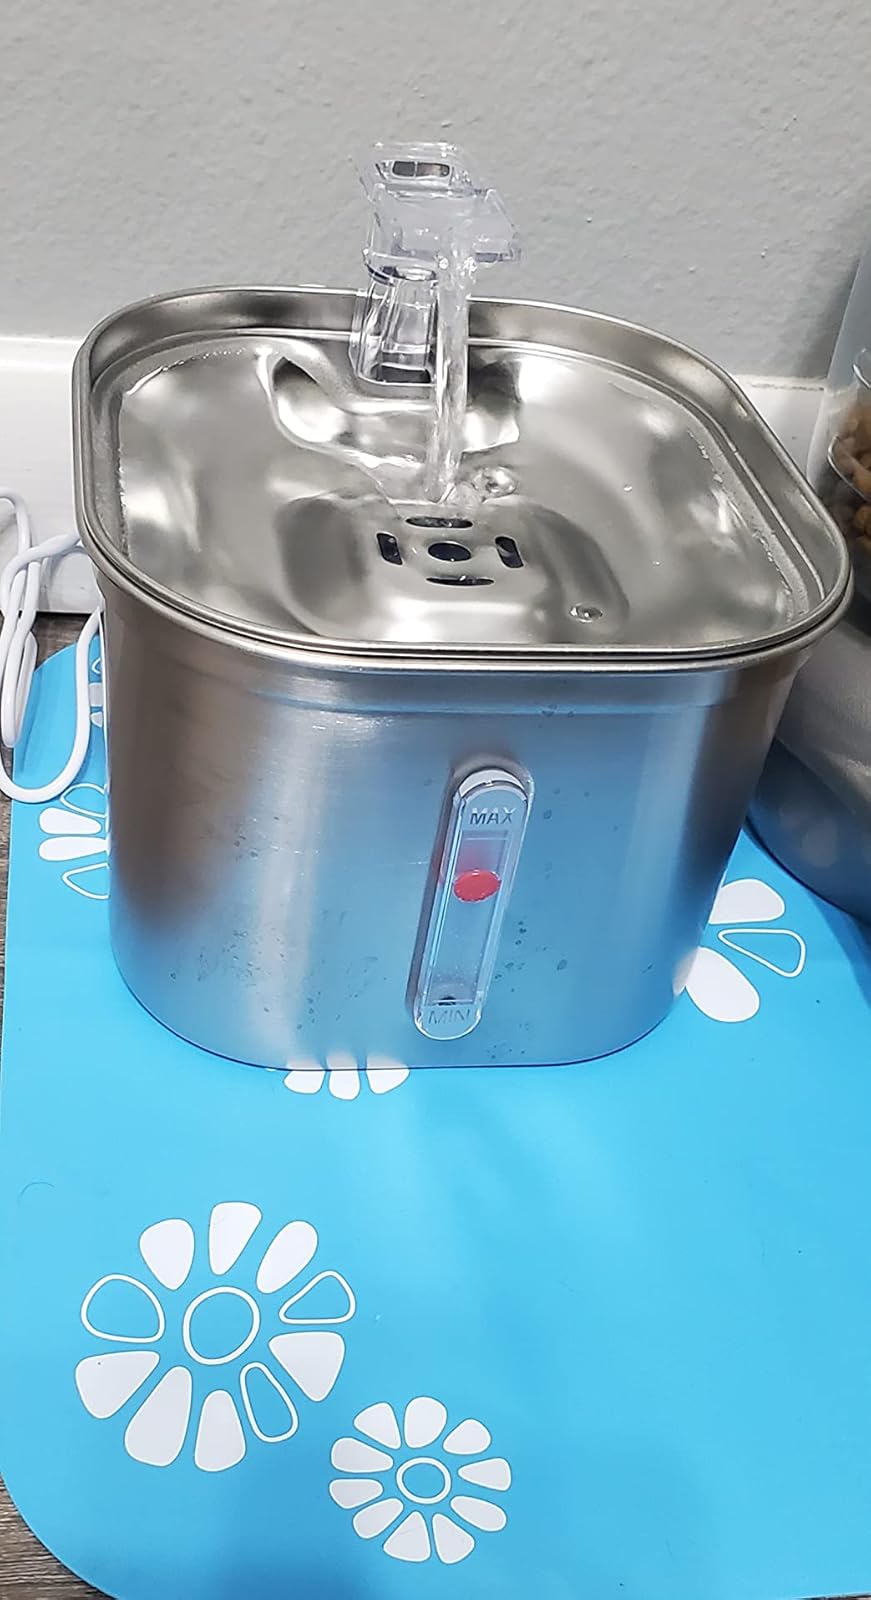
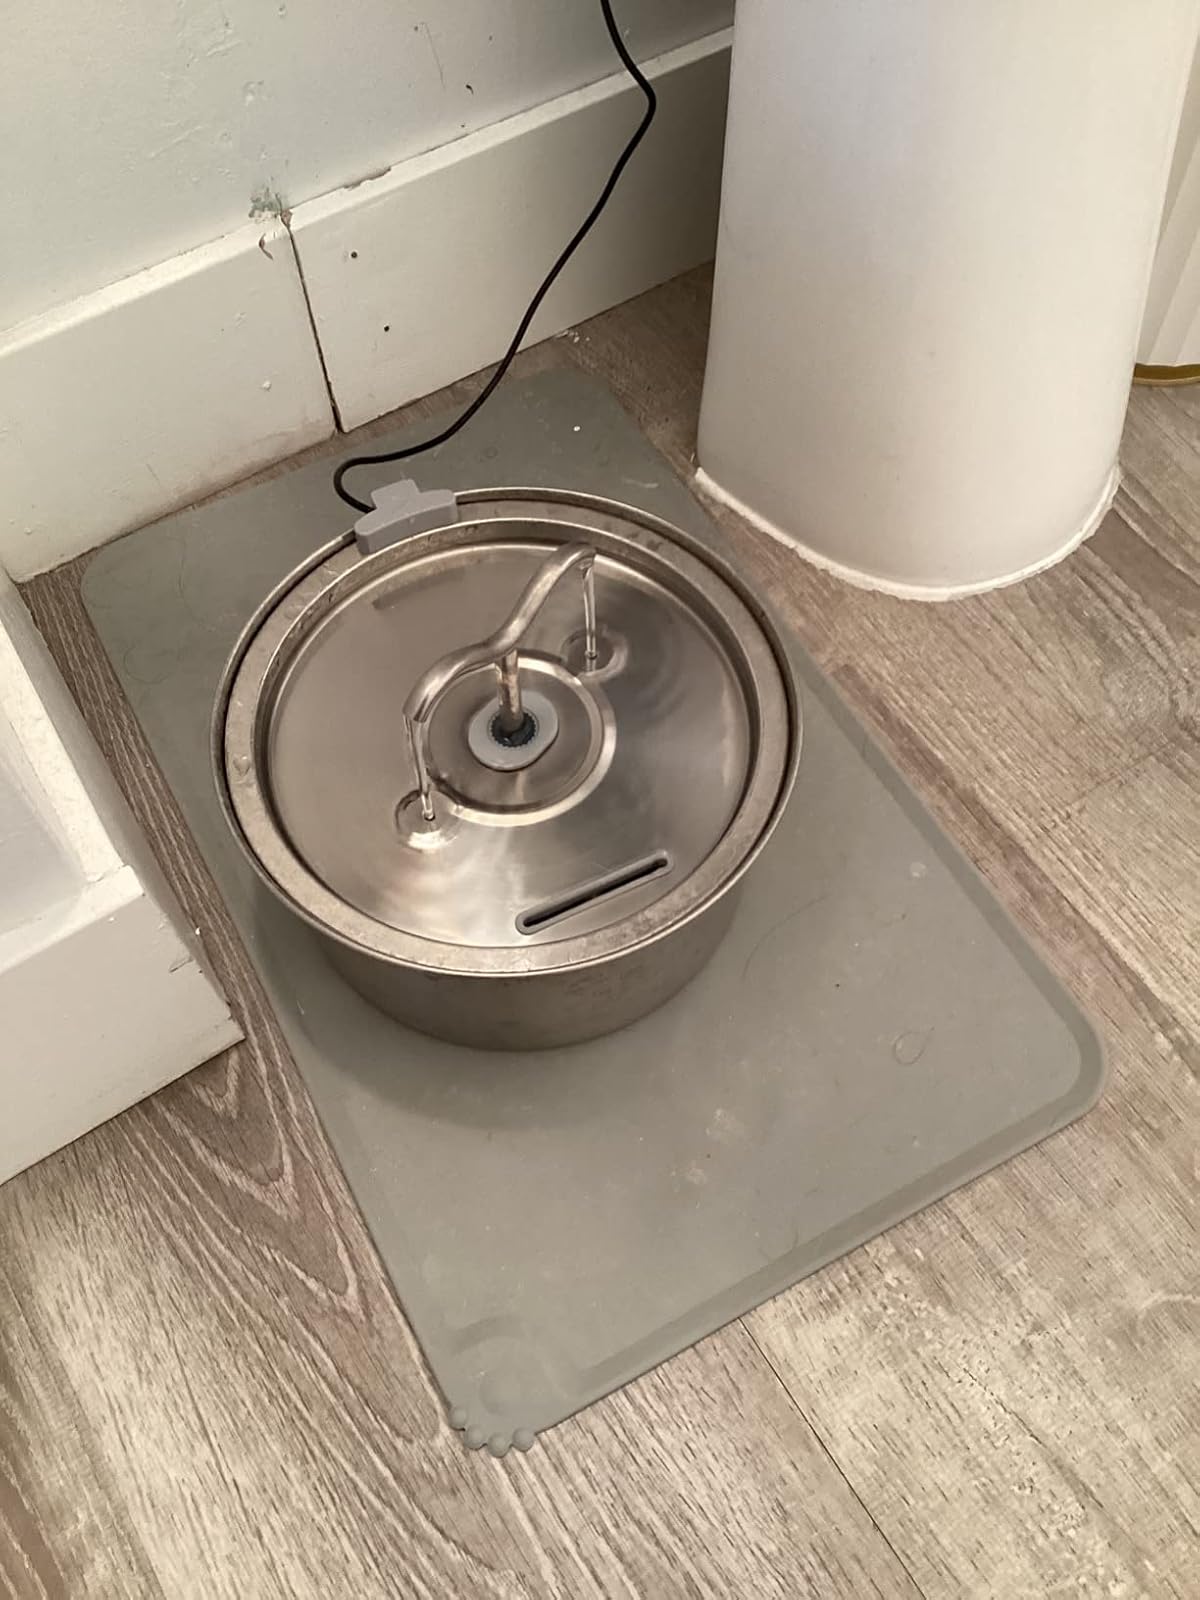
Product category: items_bowl
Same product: no